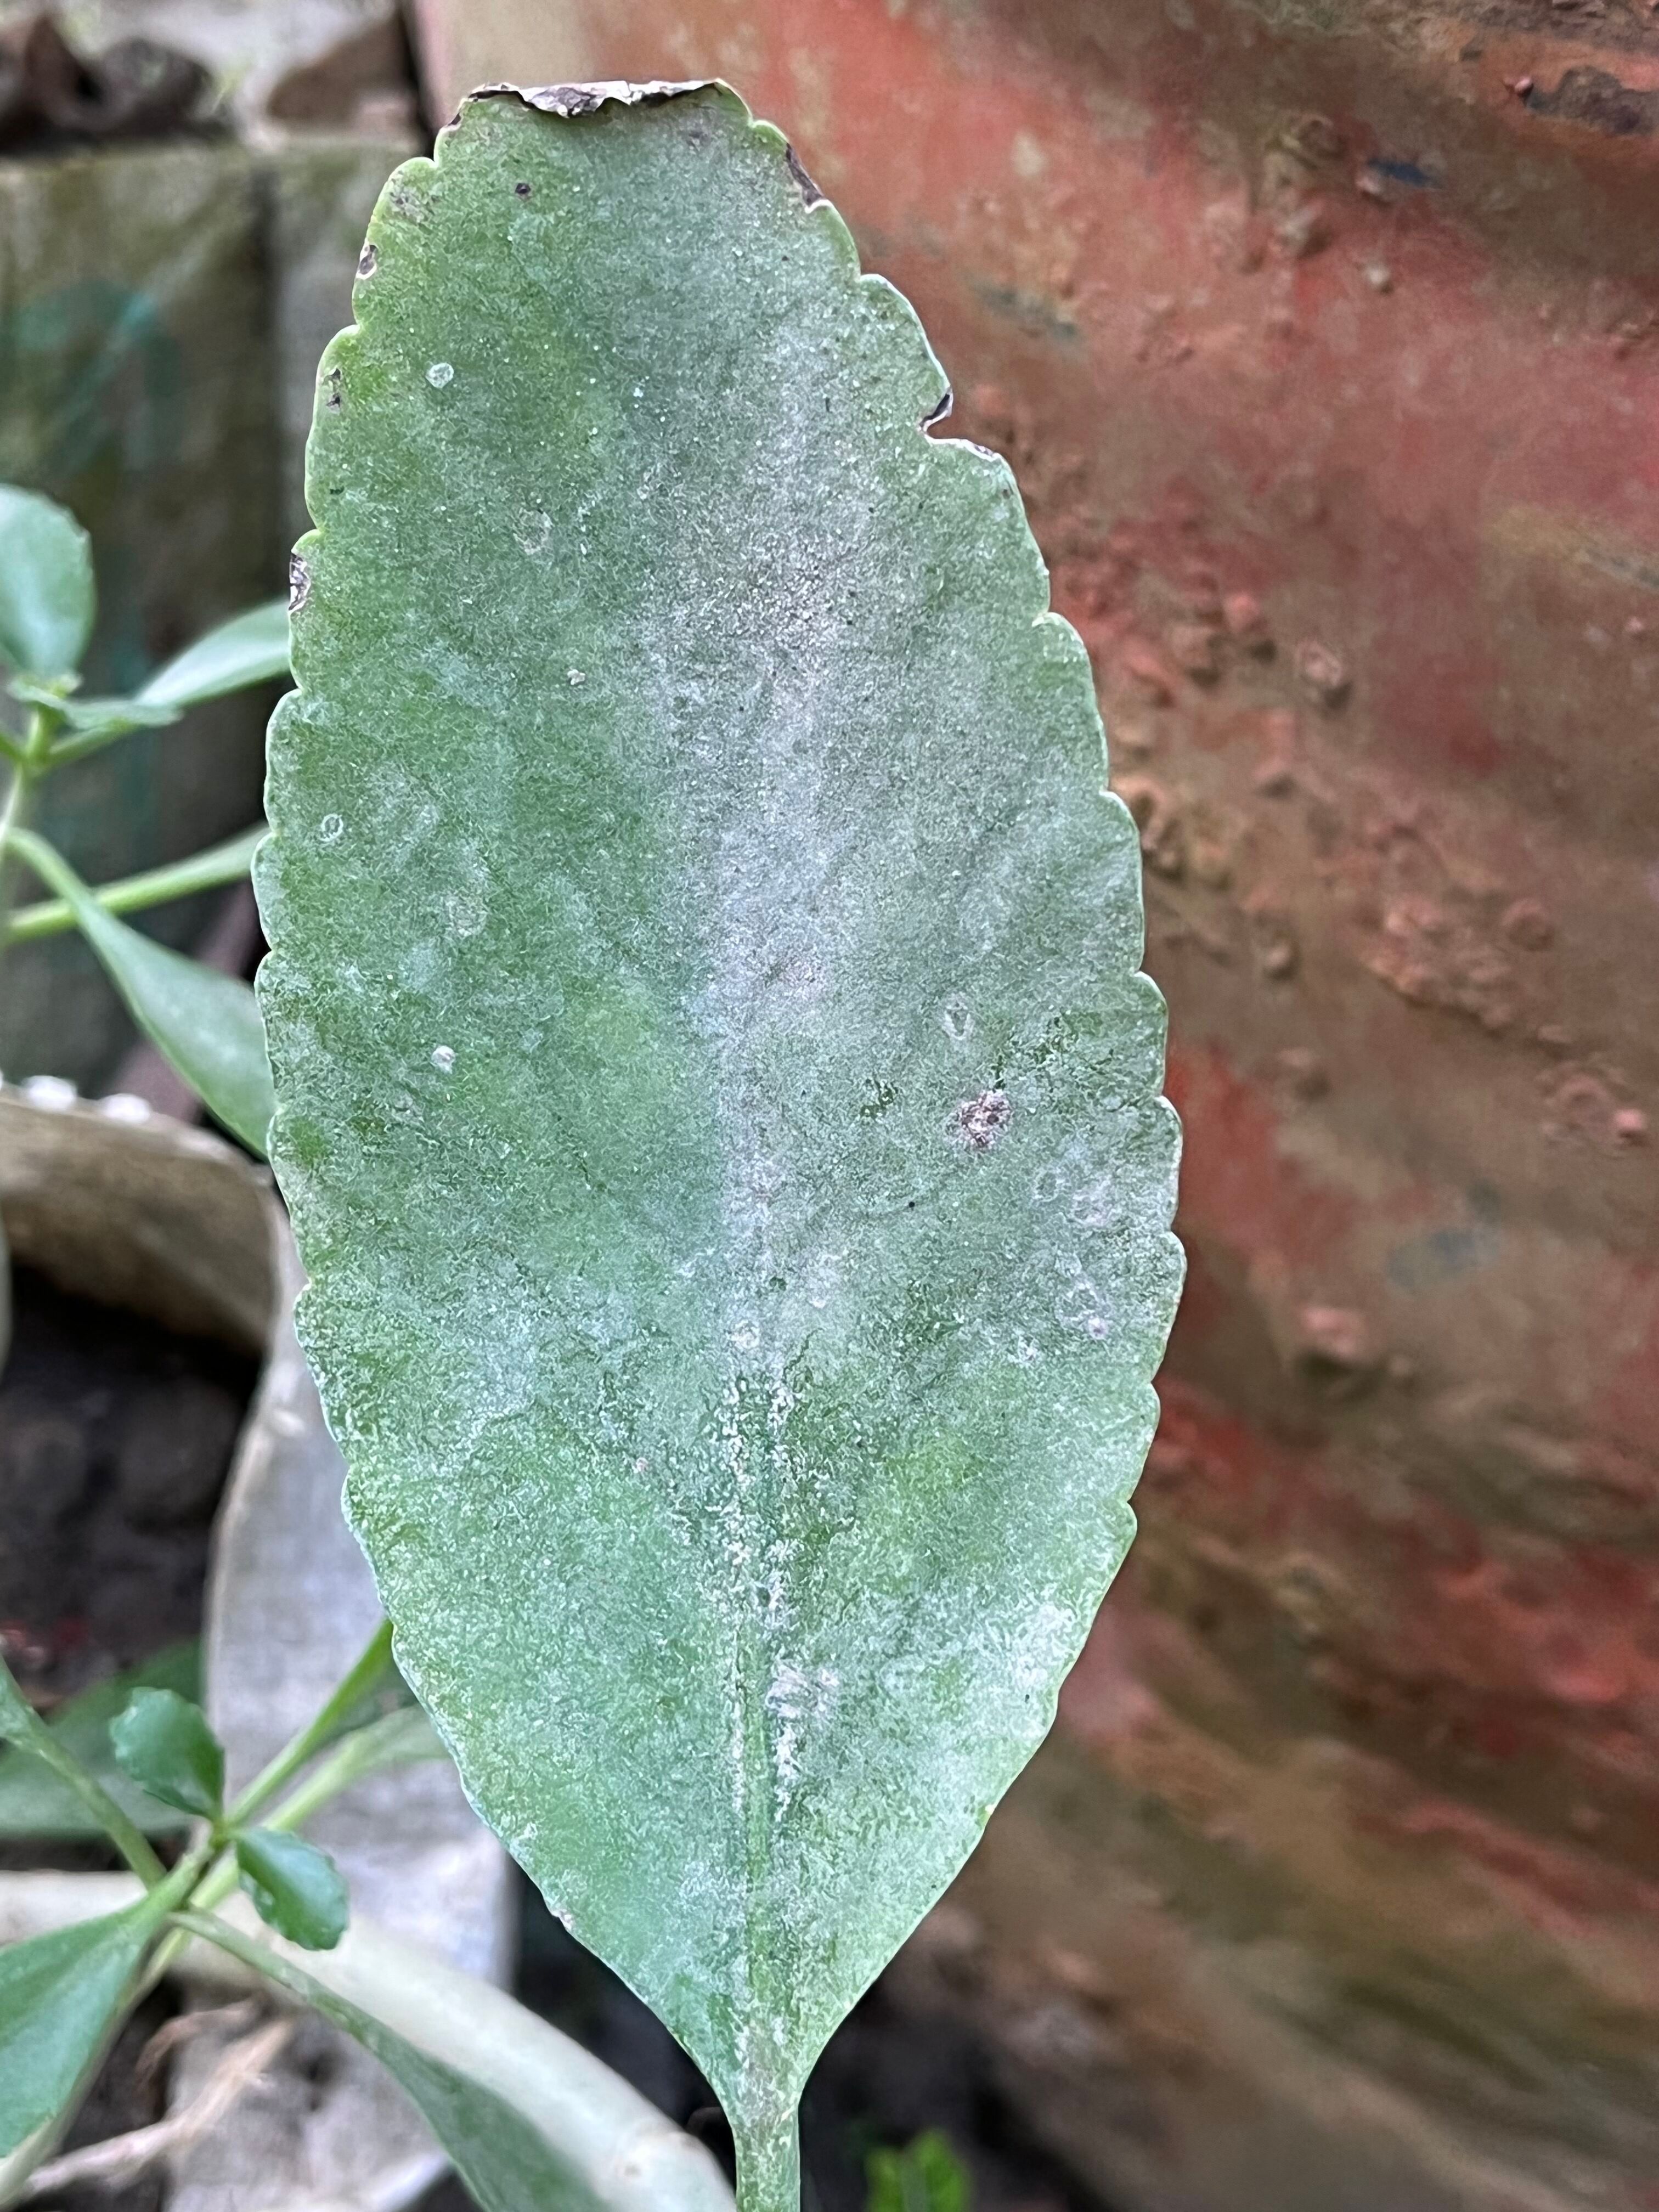
Plant species: kalanchoe-pinnata